Robert Donald

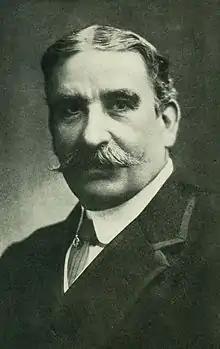

Sir Robert Donald (29 August 1860 – 17 February 1933) was a British newspaper editor and author.